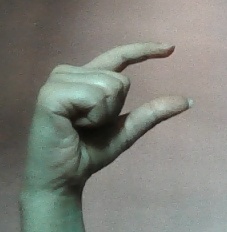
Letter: dal